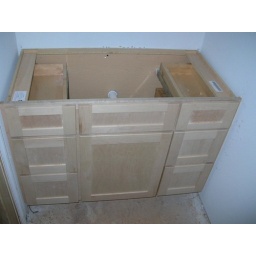
Here's the sink unit in the small bathroom that is off of the living room.